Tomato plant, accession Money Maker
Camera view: tilt-top (135 deg); turntable rotation: 150 degrees
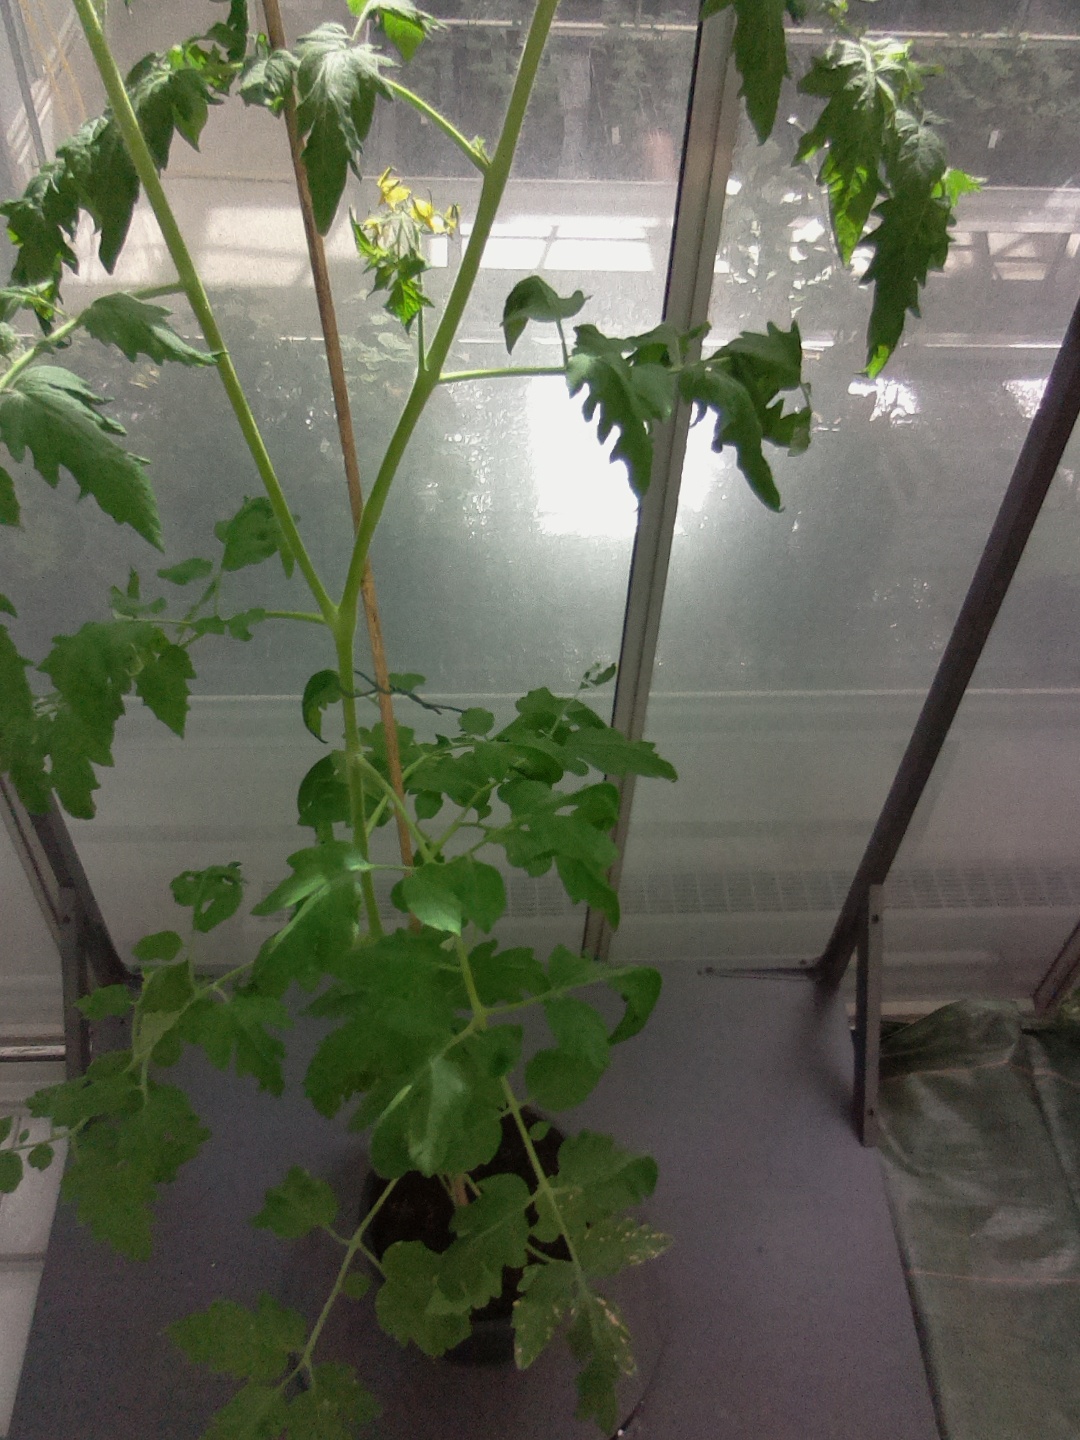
BBCH growth stage 66: Full flowering, 60%-70% of flowers open, more petals falling